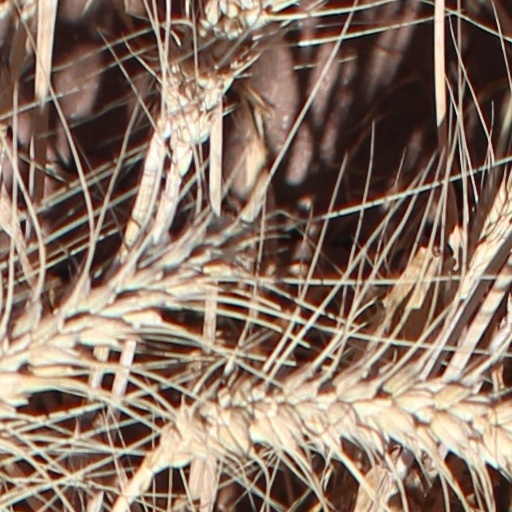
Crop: wheat